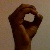
The image shows a hand gesture representing the letter 'O' in Indian Sign Language.